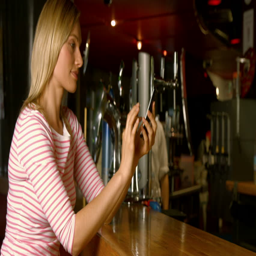
woman being served drink at the bar in high quality 4k format